Ralph Edwards (homesteader)

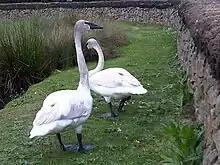
Trumpeter swans at WWT London Wetland Centre, England

When Edwards first arrived, Lonesome Lake was home to a gaggle of trumpeter swan refugees, a species facing extinction due to over-hunting in the 19th and early 20th centuries. The lake's remoteness offered the swans safety, but at the cost of starvation during severe winters. In 1925, the Canadian government enlisted Edwards' help to feed the swans during winter. Over the years, a number of family members took on the task – first Ralph, then Stan, John, and Trudy – using sacks of corn which were hauled in by packhorse.